Virgin of Hope of Macarena

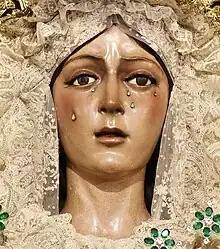
Closeup of the venerated Marian image with her famous emerald brooches.

During the Spanish Civil War, anti-clerical arsonists entered on the early dawn of 18 July 1936 attempting to destroy the images inside the Macarena church and its oratory. Out of fear, the people stole the images of "Lord of Judgment" and "Our Lady of the Holy Rosary" and hid them under the warehouse underneath the church steps. Historically, religious images that are threatened by war or famine are often secretly buried underground for safekeeping. The Macarena image was stripped of its vestments and taken anonymously to one of the members of the Confraternity for safekeeping. Due to the warring factions at the time, the confraternity was expelled and was forced to move into the Church of the Annunciation.